Indo-Pakistani water dispute of 1948

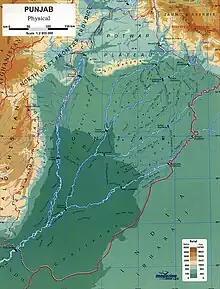
The Indus river system in West Punjab

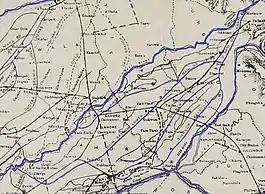
Branches of the Upper Bari Doab Canal

The Indus river system, consisting of the Indus River and its five tributaries, was divided across India and Pakistan as a result of the partition of India. During the boundary negotiations, Sir Cyril Radcliffe asked whether the river waters could be put under a joint management, but neither Pakistani nor Indian representatives on the boundary commission agreed to the proposal.